Javier Zanetti

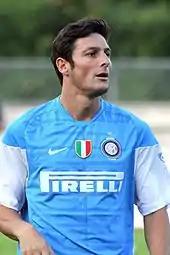
Zanetti training with Inter Milan in 2009

As a part of the squad for 19 seasons and with 858 appearances across all competitions, he is currently the team's longest-tenured player, and the first overall – surpassing Giuseppe Bergomi (758) – in the all-time list of Inter players by most games played.